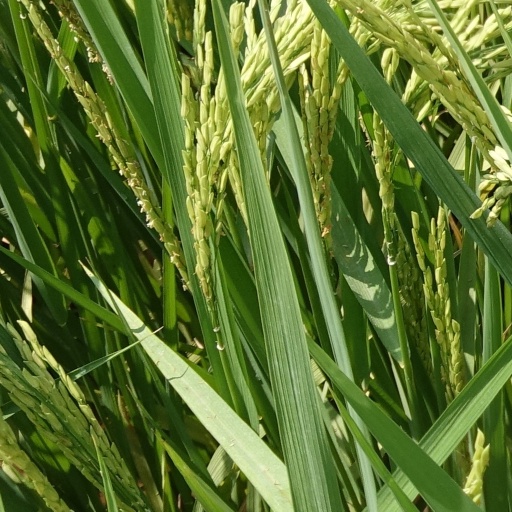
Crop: rice